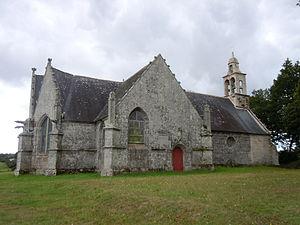
chapelle Saint-Sébastien, commune du Faouët, département du Morbihan, France
Le Faouët [lə fawɛt] est une commune française située dans le département du Morbihan, en région Bretagne.
La chapelle Saint-Sébastien est située sur la commune du Faouët au lieu-dit « Saint-Sébastien » dans le Morbihan.
Pour des raisons de taille de la page, la liste des chapelles du Morbihan a été scindée en deux, suivant les initiales des communes où se situent ces monuments :